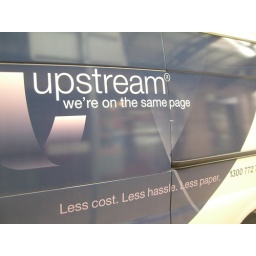
Seen on a van outside the Red Hat office in North Sydney.